Saint-Mars-d'Égrenne

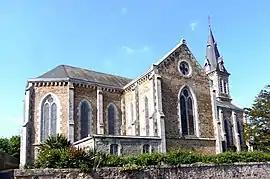
The church in Saint-Mars-d'Égrenne

Saint-Mars-d'Égrenne is a commune in the Orne department in north-western France.